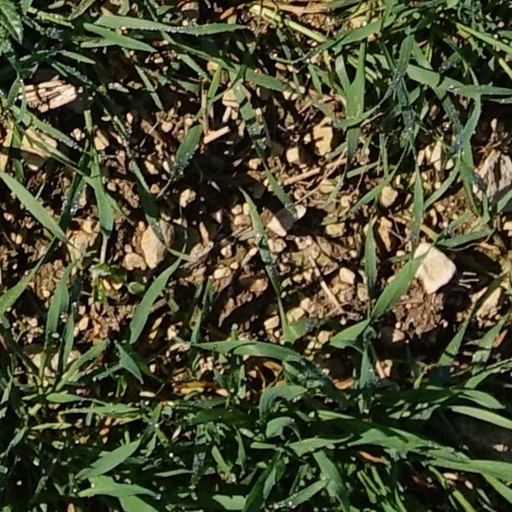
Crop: wheat